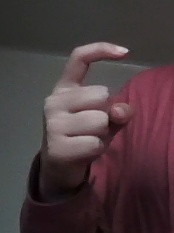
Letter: ra